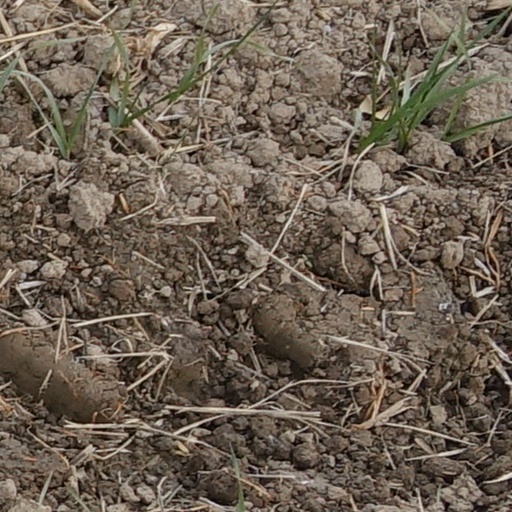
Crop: wheat